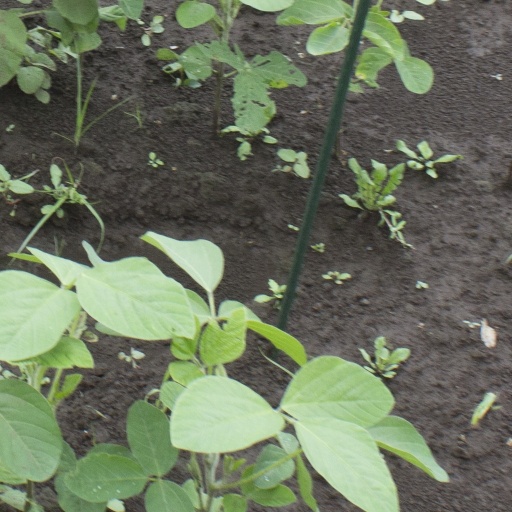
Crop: soybean